Venezuelan independence

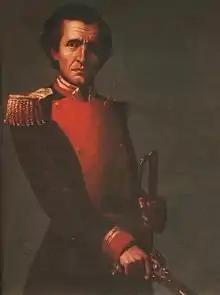
Antonio Ricaurte. "Freedom to the homeland offered the immortal prowess of Ricaurte, who found his Olympus in Aragua's land."

Once the first Republic was over, the main political and military leaders of the Independence went into exile. Bolívar writes the Cartagena Manifesto where he analyzes the reasons for the failure of the republic and the future of the countries participating in this process, which would later form Gran Colombia. It was written in Cartagena de Indias (Colombia), on December 15, 1812. Among the political, economic, social and natural causes mentioned by Bolívar are: